Ian Hutchinson (motorcyclist)

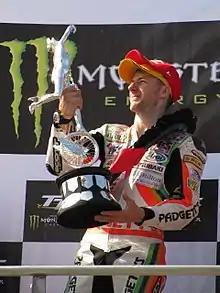
Hutchinson after winning the second Supersport Junior TT race at the 2010 Isle of Man TT; a record-equalling fourth win in one TT meeting.

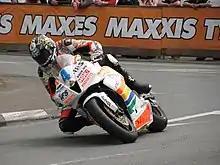
Hutchinson in the 2010 Junior TT

Ian Hutchinson (born 12 August 1979 in Bingley, West Yorkshire) is an English professional motorcycle road racer specialising in events held on closed public roads, such as the Isle of Man TT, the North West 200 and Ulster Grand Prix.